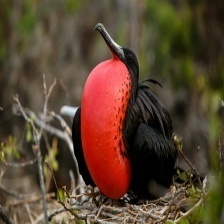
Species: FRIGATE
Scientific name: FREGATIDAE